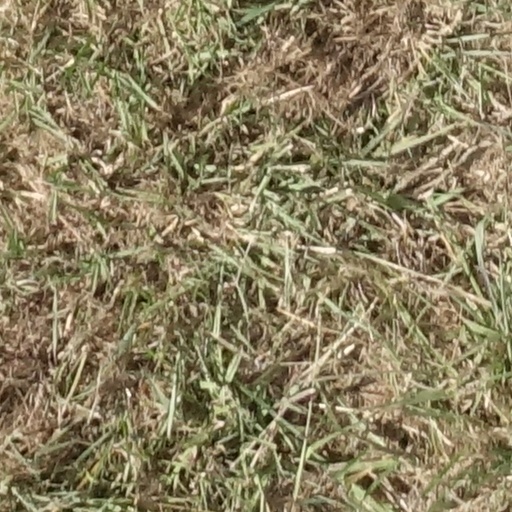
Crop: sorghum